Pondicherry University

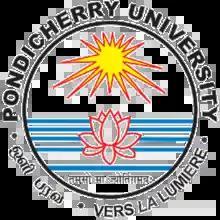
Seal of Pondicherry University

Pondicherry University, also known as PU, is a central research university located in Kalapet, Pondicherry in Union Territory of Puducherry, India. It was established by an Act of Parliament in 1985 by the Department of Higher Education, Ministry of Education, Government of India. The Vice President of India is the Chancellor along with the Lieutenant Governor of Puducherry acting as the Chief Rector and the President of India is the Visitor of the university.